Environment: real
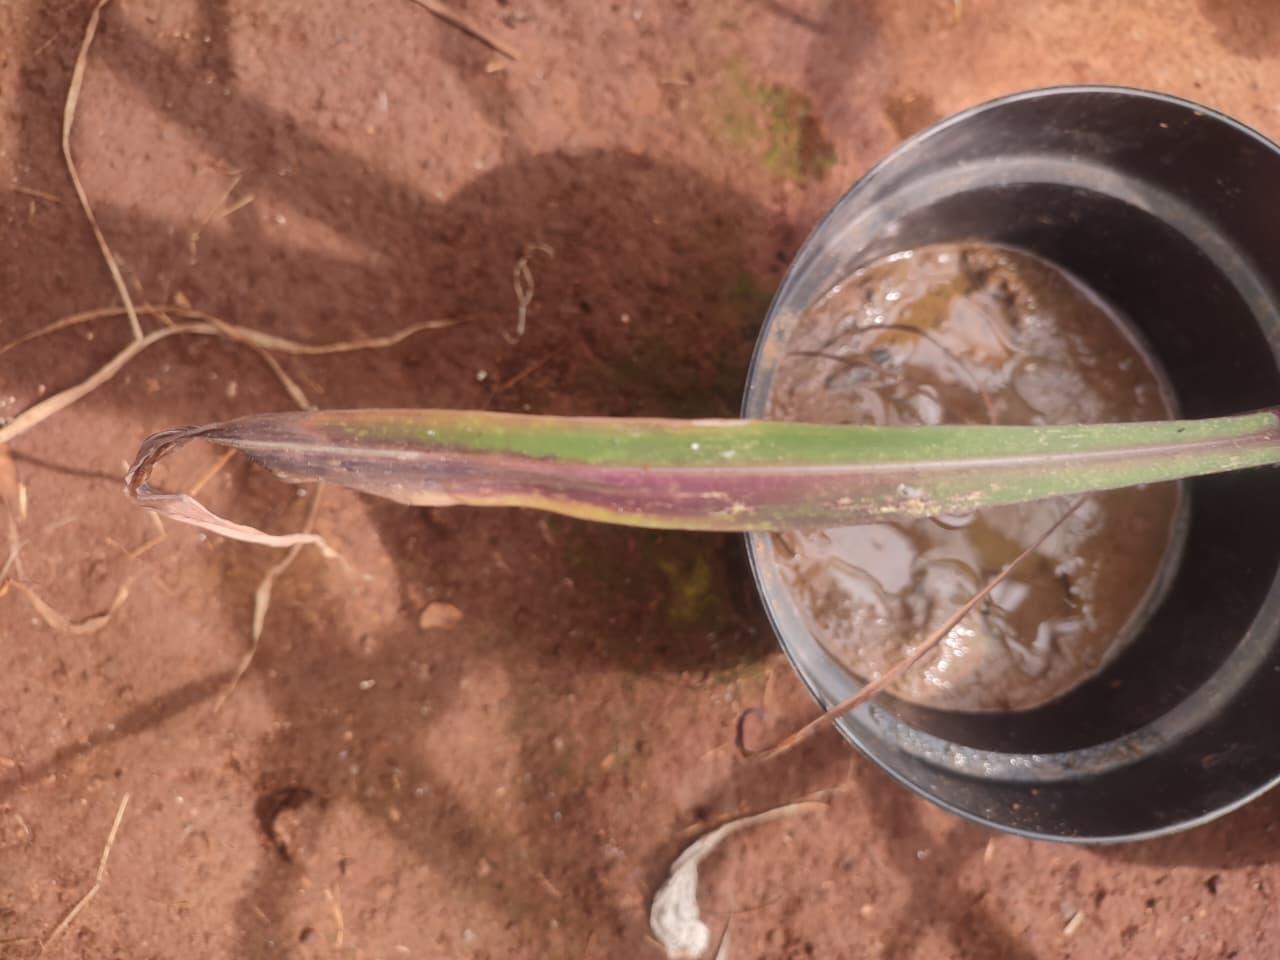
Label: phosphorus_deficiency